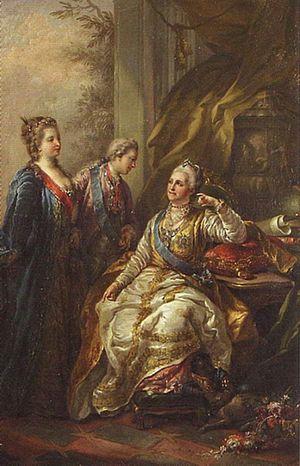
Paul Iᵉʳ de Russie à Saint-Pétersbourg, est empereur de Russie de 1796 à sa mort, duc de Holstein-Gottorp de 1762 à 1773 (Paul de Holstein-Gottorp). Il a exercé également les fonctions de facto de grand maître de l'ordre de Saint-Jean de Jérusalem entre 1798 et 1801.
Stefano Torelli est un peintre italien rococo, qui travailla en Allemagne et surtout en Russie. Il était le fils du peintre baroque Felice Torelli et le neveu du violoniste et compositeur baroque Giuseppe Torelli.
Sophie-Dorothée de Wurtemberg-Montbéliard, née le 25 octobre 1759 à Stettin et morte le 5 novembre 1828 à Pavlovsk, est une princesse prussienne devenue grande-duchesse puis impératrice de Russie sous le nom de Marie Féodorovna en épousant le futur tsar Paul Iᵉʳ et en se convertissant à l'orthodoxie.